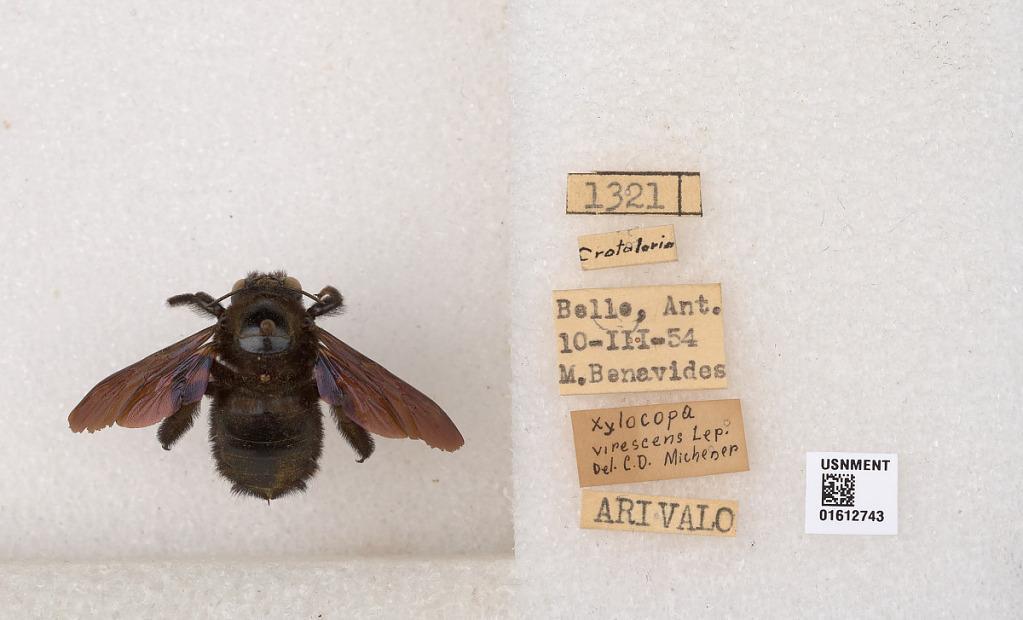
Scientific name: Xylocopa (Neoxylocopa) sp.
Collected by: M. Benavides
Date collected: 1954-3-10
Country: Colombia
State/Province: Antioquia
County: Bello
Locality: Bello
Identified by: Michener, C. D.